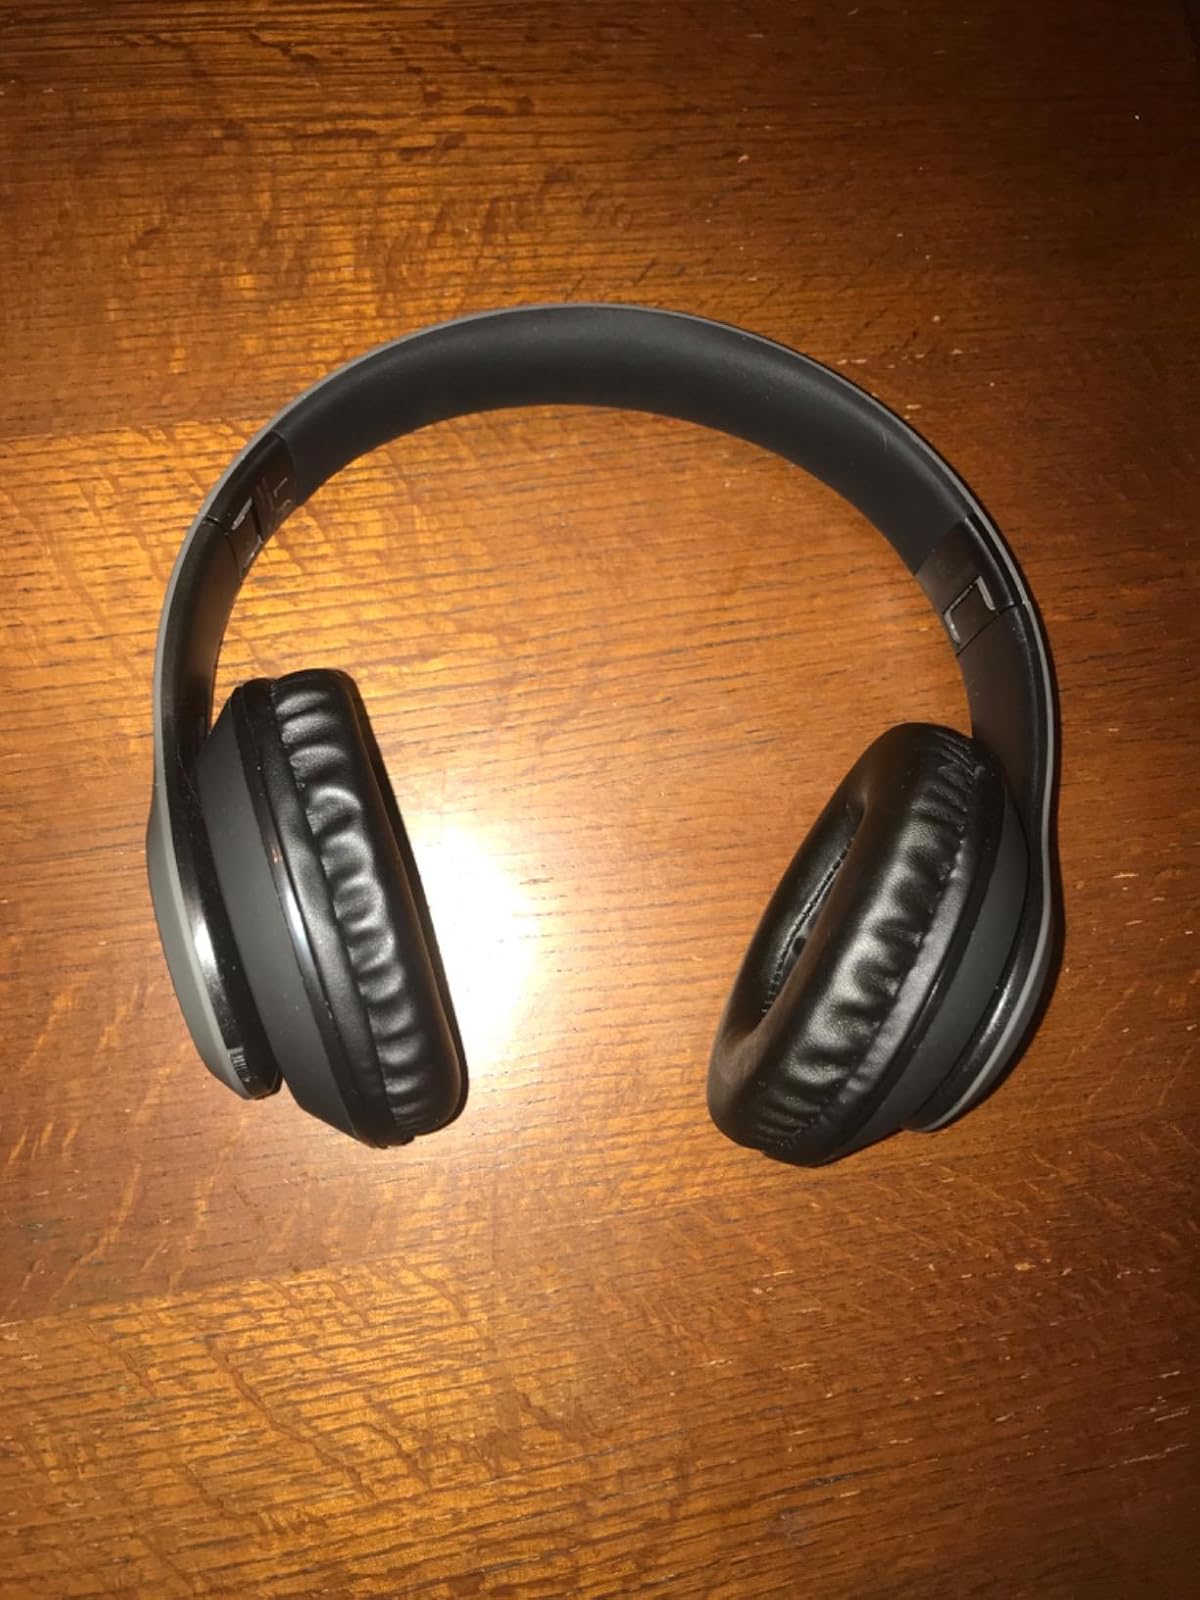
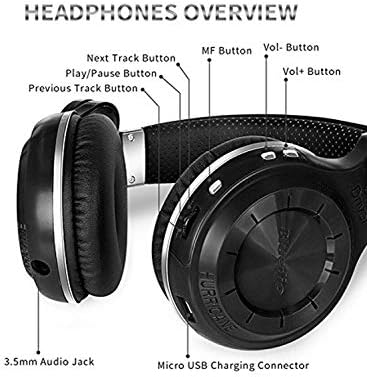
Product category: headphones
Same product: no